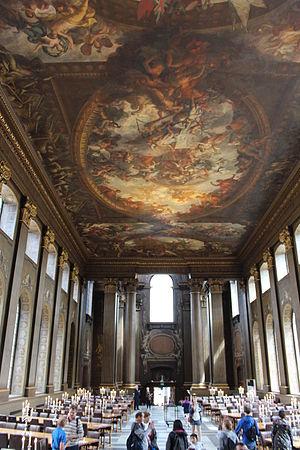
James Thornhill est un peintre anglais de sujets historiques travaillant dans la tradition baroque italienne.